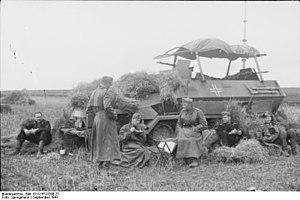
Le Sonderkraftfahrzeug 251 était un véhicule militaire blindé allemand semi-chenillé de combat, construit et utilisé de 1939 à 1945.